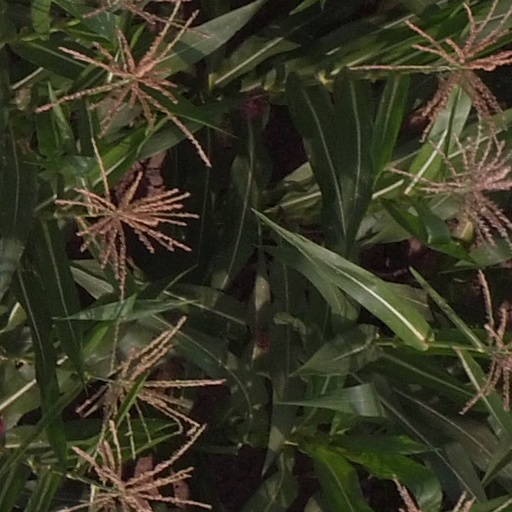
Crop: maize; corn